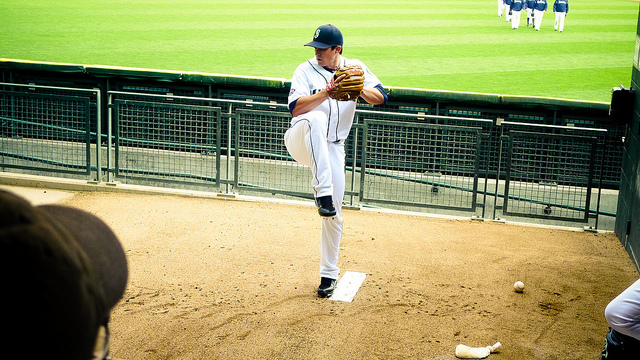
người đàn ông đeo găng tay bóng chày chuẩn bị ném bóng